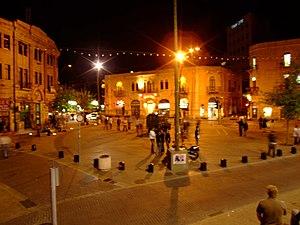
Jérusalem, place de Sion - vue nocturne